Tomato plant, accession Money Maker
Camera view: vertical (180 deg); turntable rotation: 90 degrees
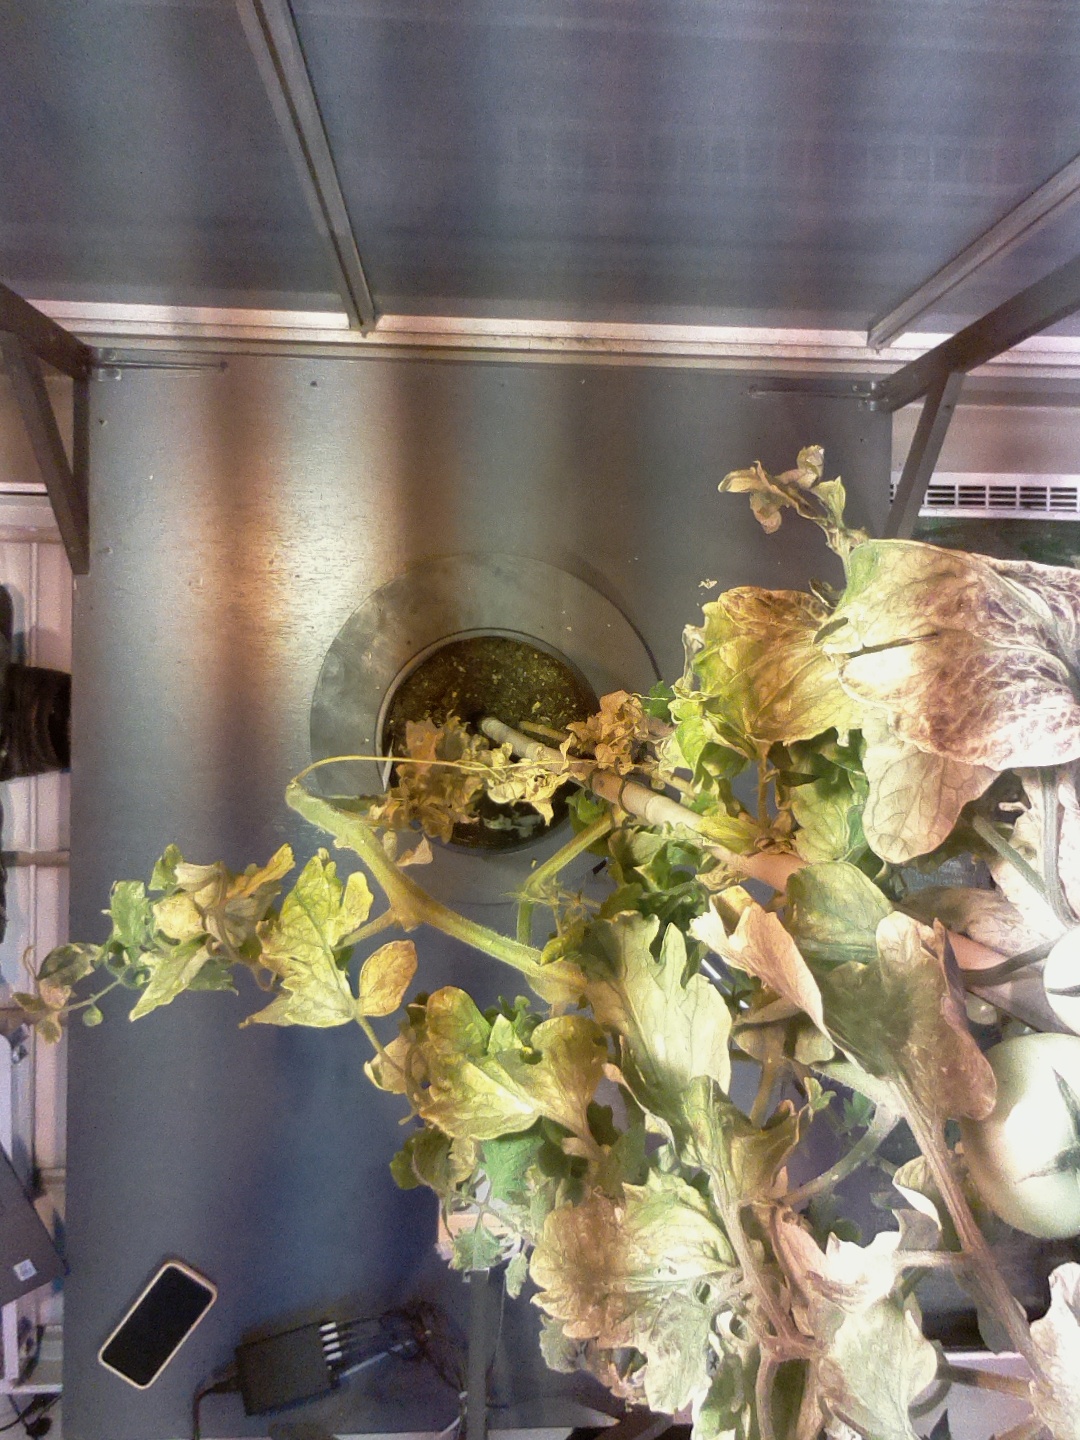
BBCH growth stage 79: 90% -100% of final fruit size